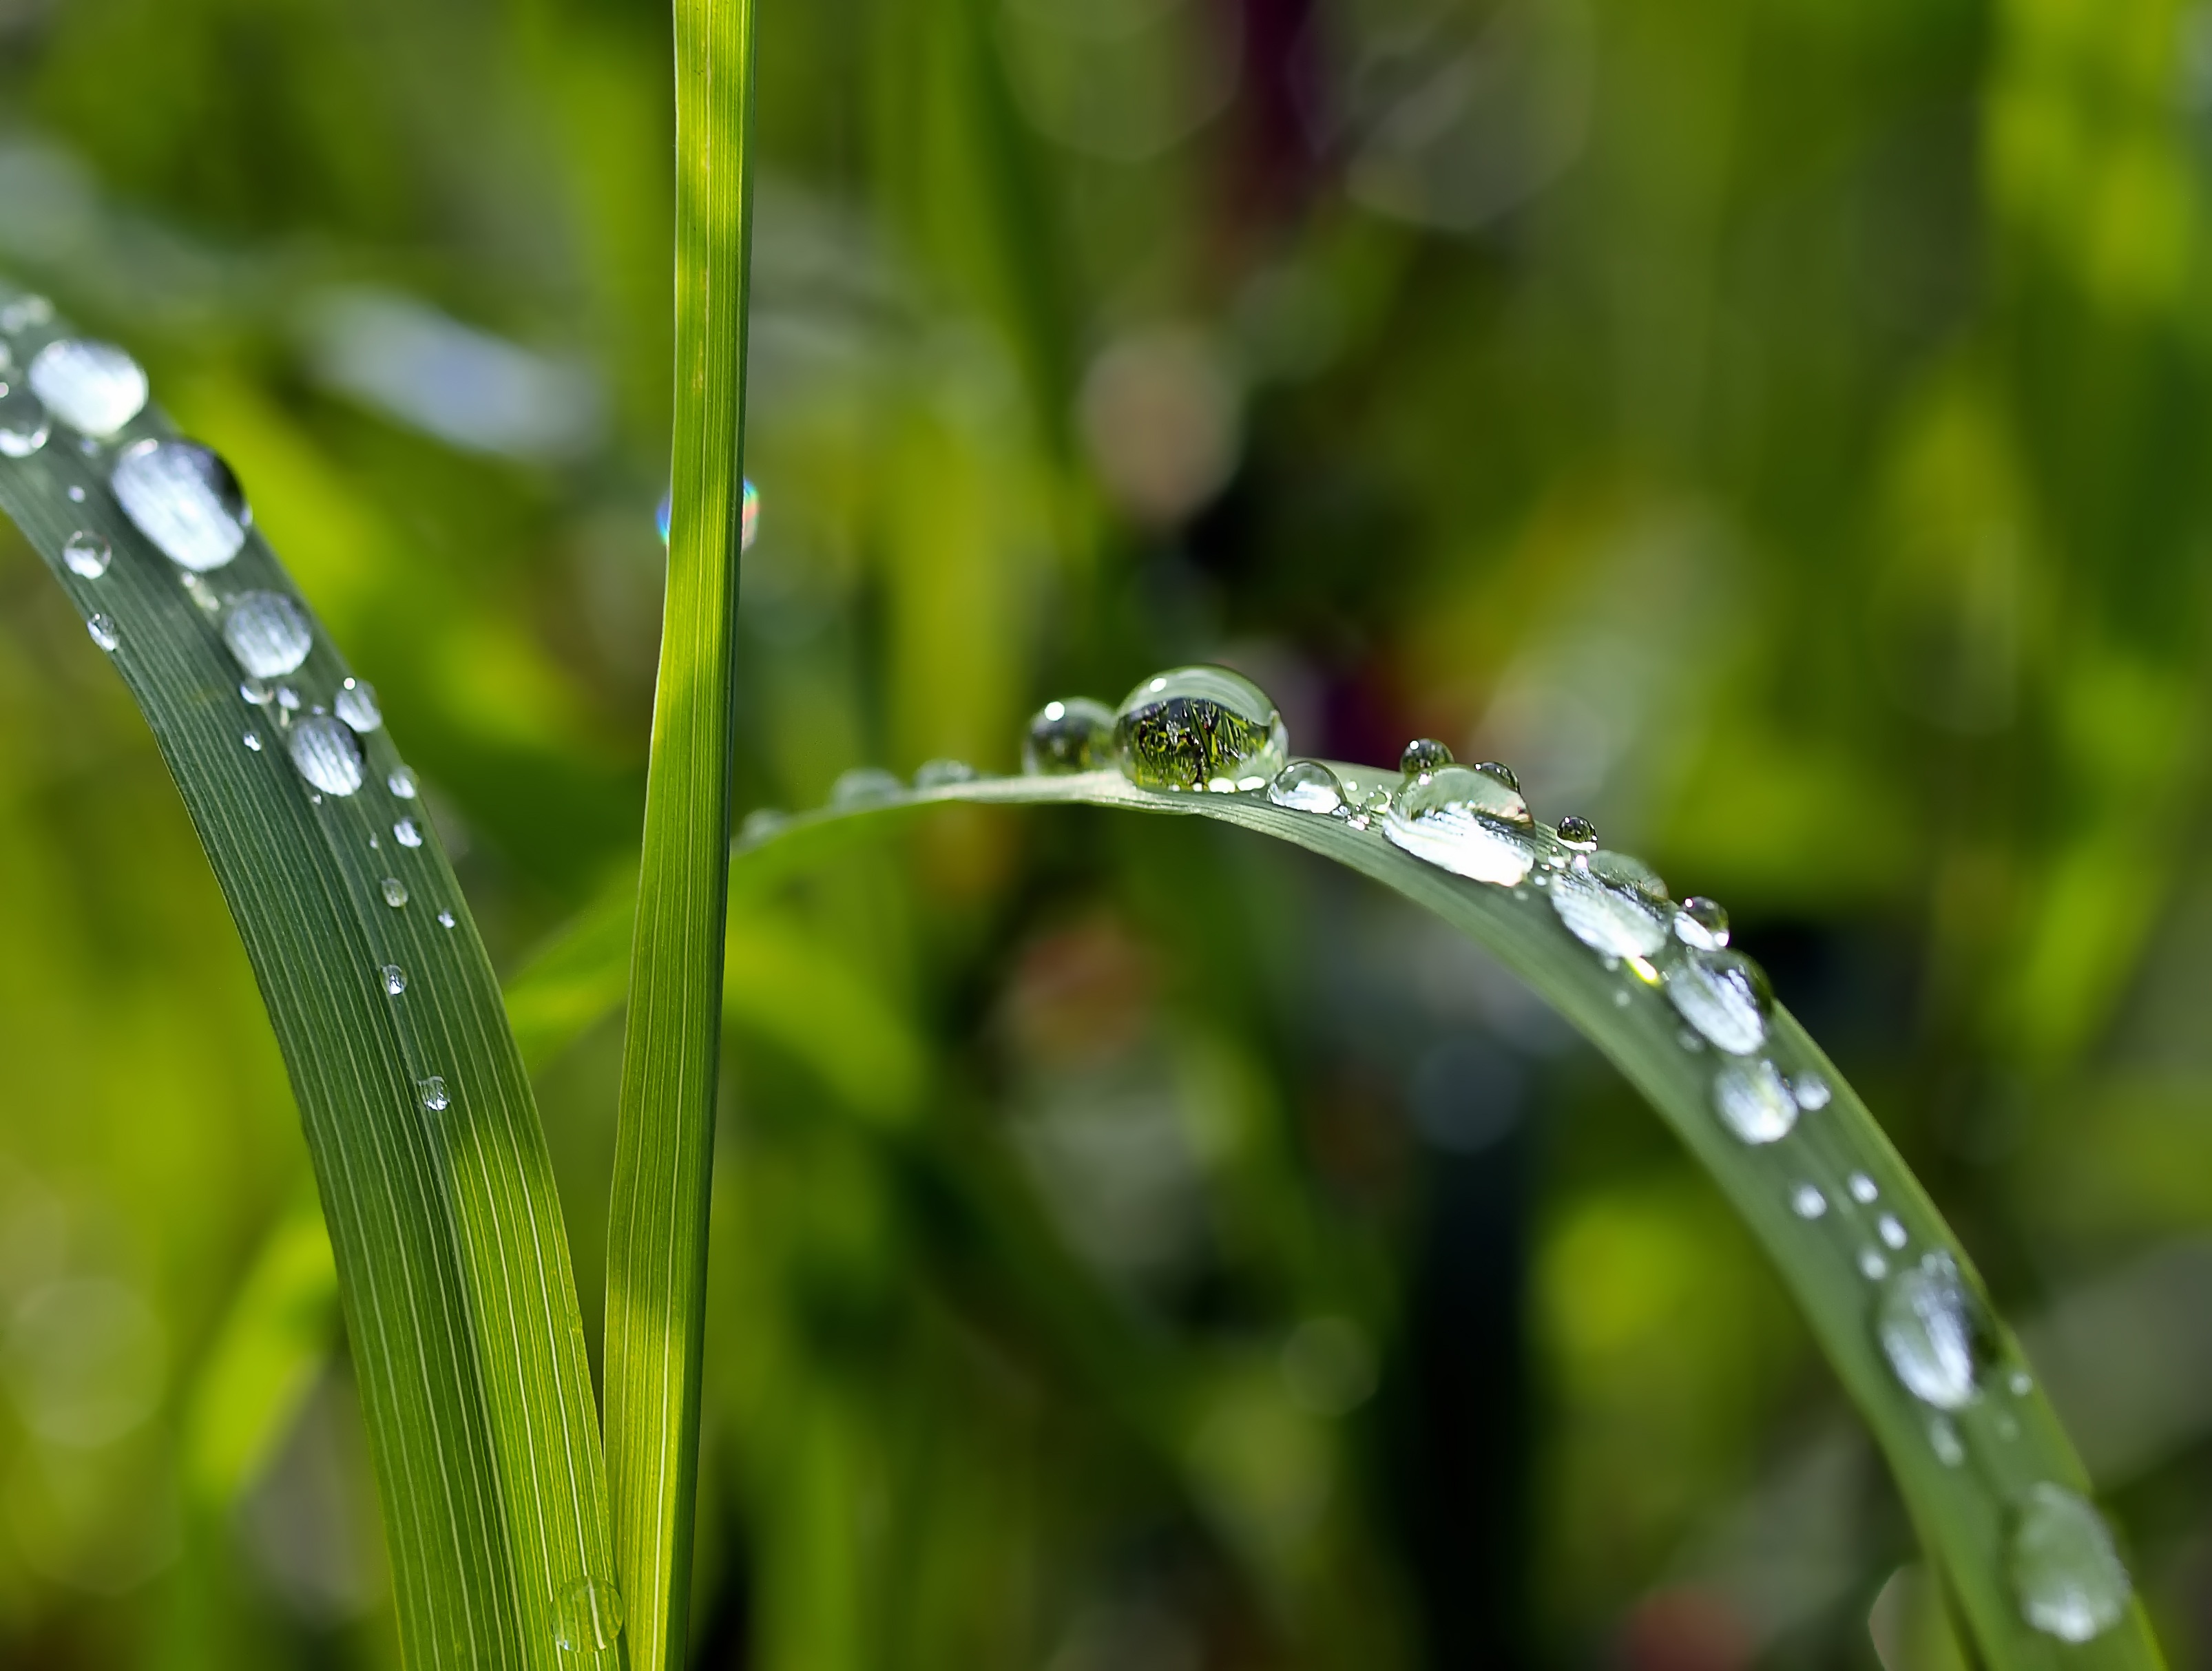
water, nature, grass, branch, drop, dew, plant, photography, meadow, leaf, flower, wet, green, macro, botany, flora, close up, raindrops, moisture, macro photography, grass family, plant stem